Auguste Perret

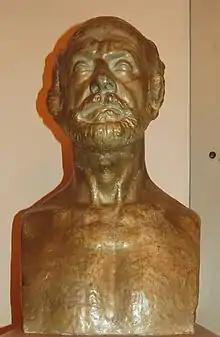
Bust of Auguste Perret in Paris

Among the many young architects who worked in the office of Perret from 1908 to 1910 was Charles-Édouard Jeanneret-Gris, who later became known as Le Corbusier; it was his first experience in an architectural firm.